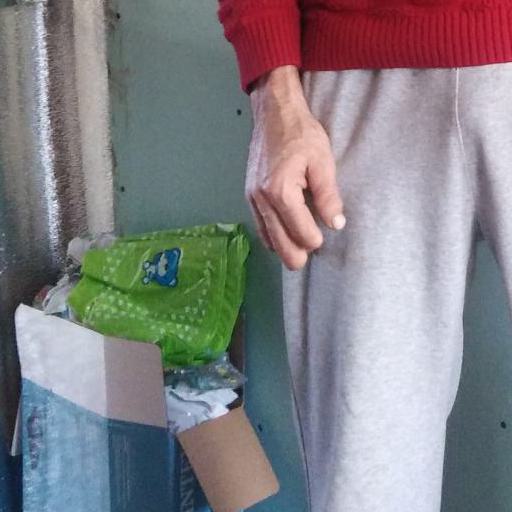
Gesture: no_gesture